Cheviot Hills Military Academy

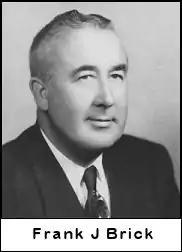
Frank J Brick

During its operation, the academy averaged an enrollment of approximately 150 students across its ten grades. The majority of students boarded on campus in the main building, though a smaller group commuted daily. Military uniforms were mandatory, and the school adhered strictly to a military regimen. Daily routines, such as marching to classes, meals, and recess, were announced by bugle calls and included regular inspections. From reveille to taps, military precision shaped student life.